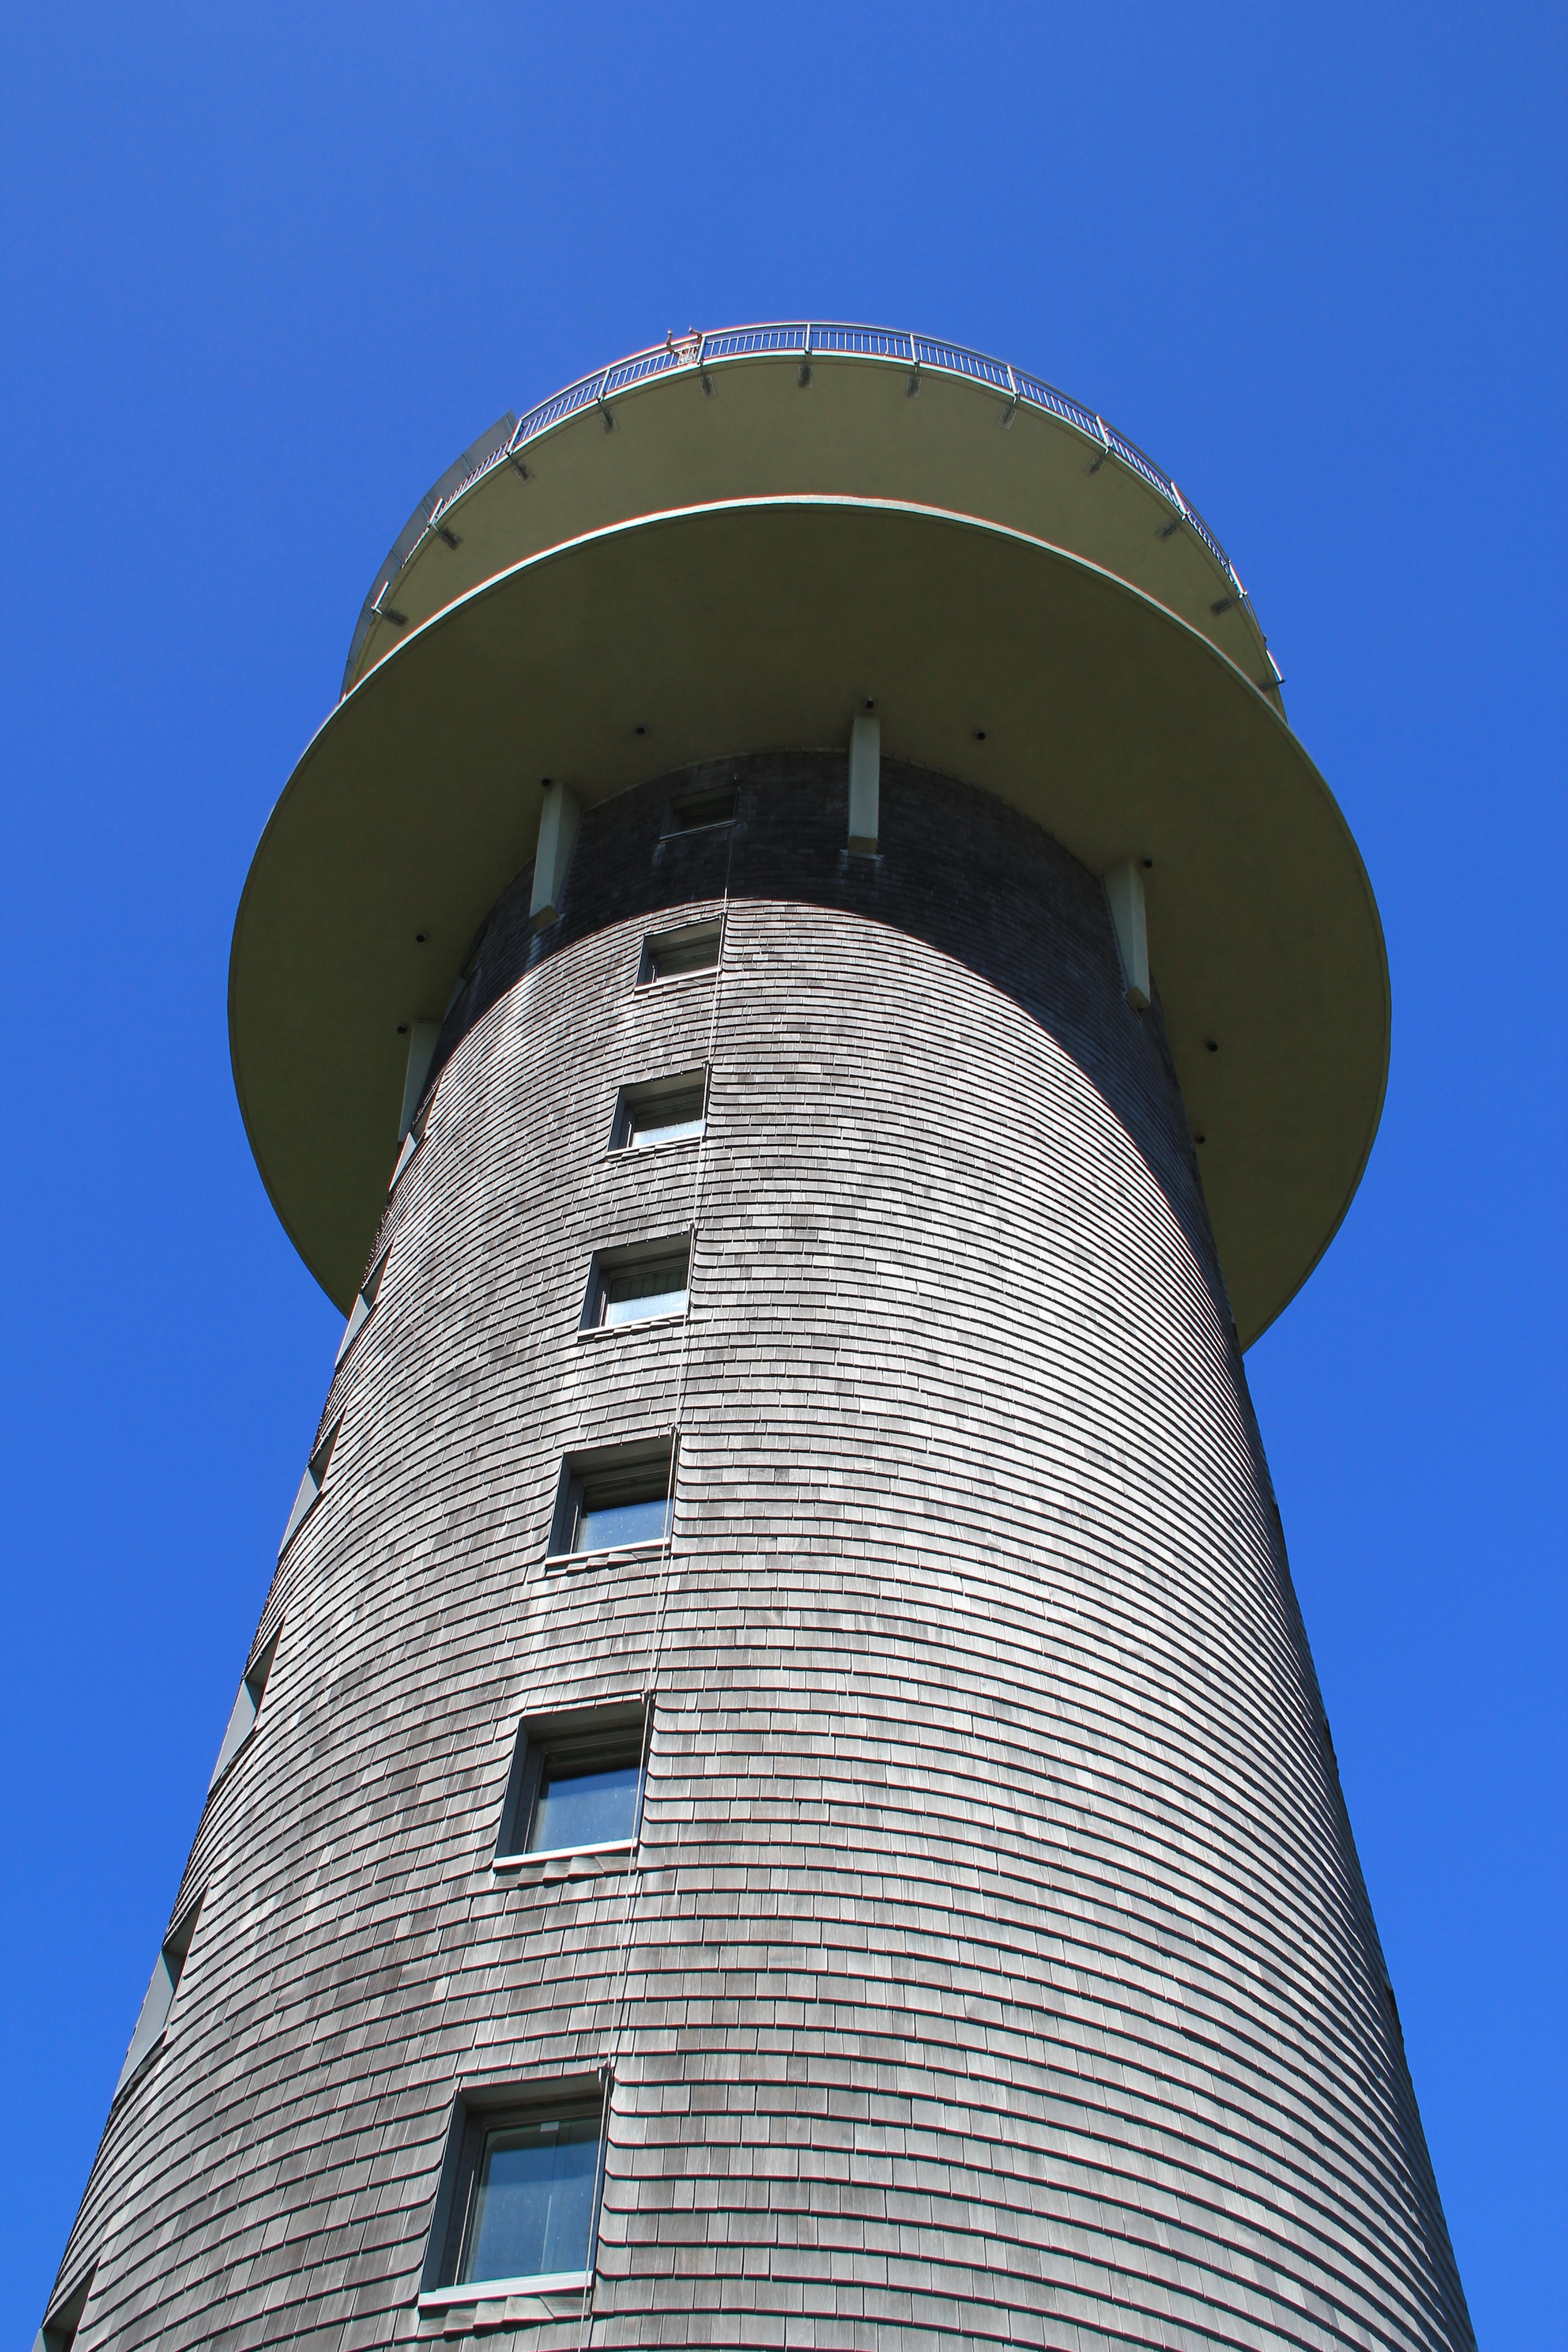
architecture, sky, building, skyscraper, tower, landmark, blue, tower block, feldberg, black forest, control tower, box hill tower